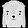
Label: Pullover